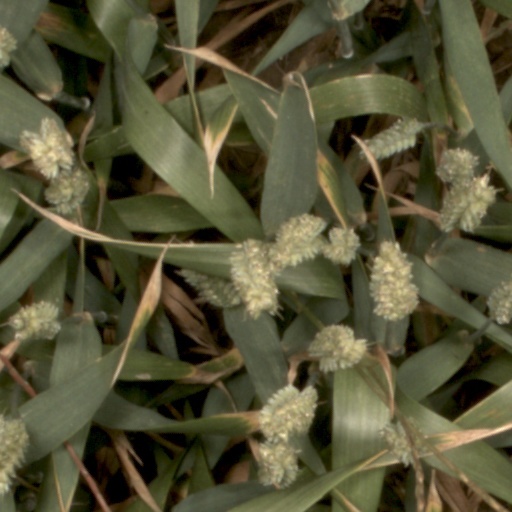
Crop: wheat